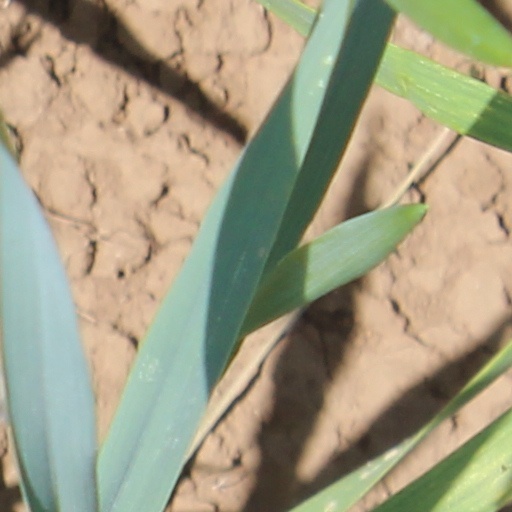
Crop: wheat